Lithuanians in the Chicago area

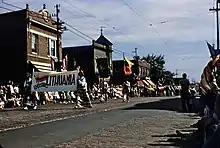
July 4th parade with marchers carrying a 'Lithuania' banner followed by a Lithuanian flag in the West Pullman area of Chicago, circa 1950

Lithuanians in Chicago and the nearby metropolitan area are a prominent group within the "Windy City" whose presence goes back over a hundred years. Today the Chicago area possesses the largest Lithuanian community outside Lithuania, who have dubbed the city as Little Lithuania, and many Lithuanian Americans refer to it as the second capital of Lithuania. Lithuanian Americans from Chicago have had a significant impact on politics in both the United States and Lithuania. Census estimates as of 2023 number the Lithuanian population in the Chicago metropolitan area at 59,359. The population is currently declining, influenced partially by Lithuania's 2004 entry into the EU, which has led a decrease in new arrivals to the United States.